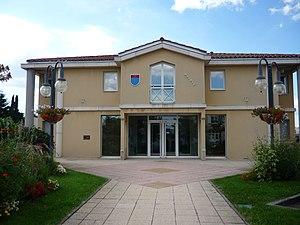
Mairie de Dommartin, dans le département du Rhône
Dommartin est une commune française, située dans le département du Rhône en région Auvergne-Rhône-Alpes. Ses habitants sont appelés les Dommartinois.